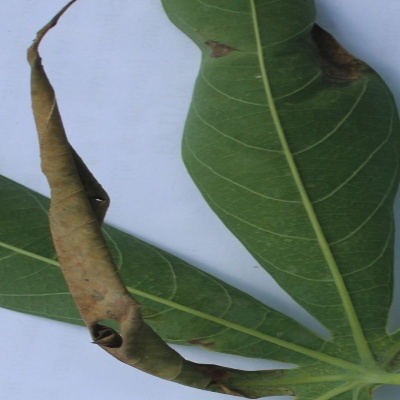
Crop: Cassava
Condition: bacterial blight